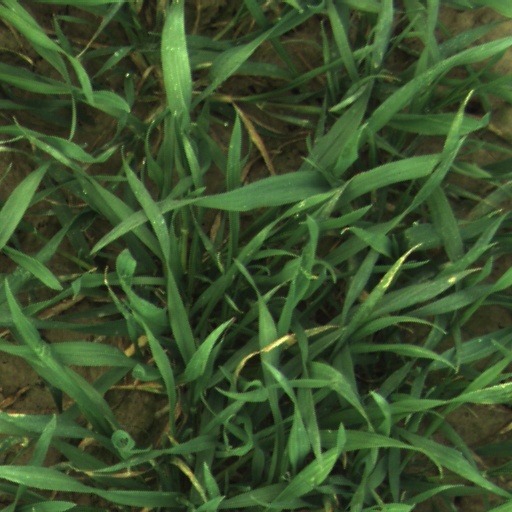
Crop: wheat